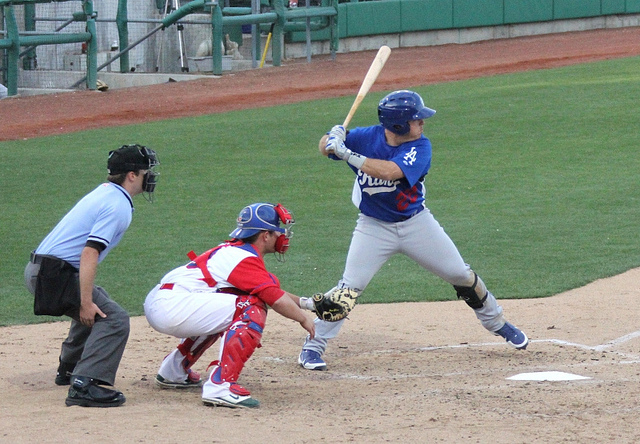
user: Given an image and a question. Answer the question in a short answer. Question: Where does the man in front want to go next? Short Answer:
assistant: first base